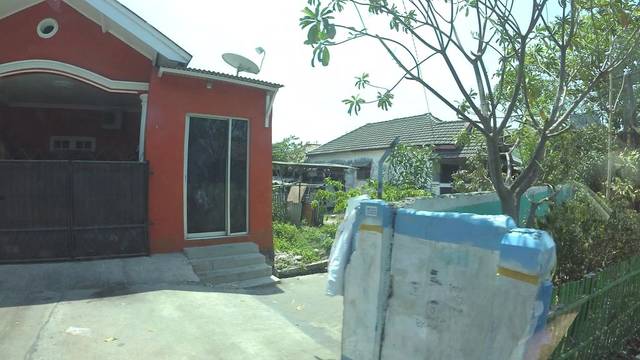
Region: Indonesia
Coordinates: -6.158, 106.929